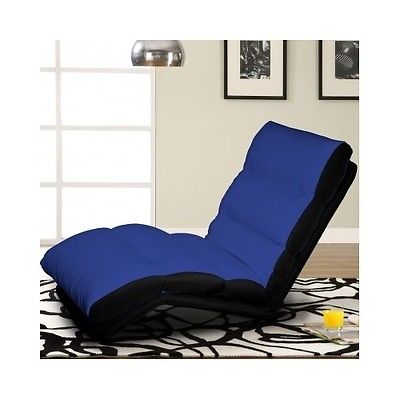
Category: sofa